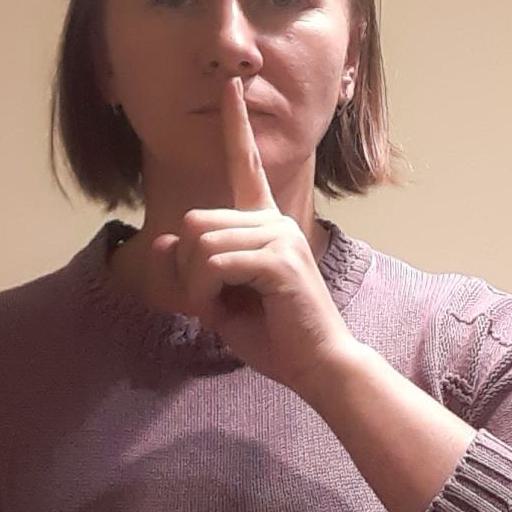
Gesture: mute